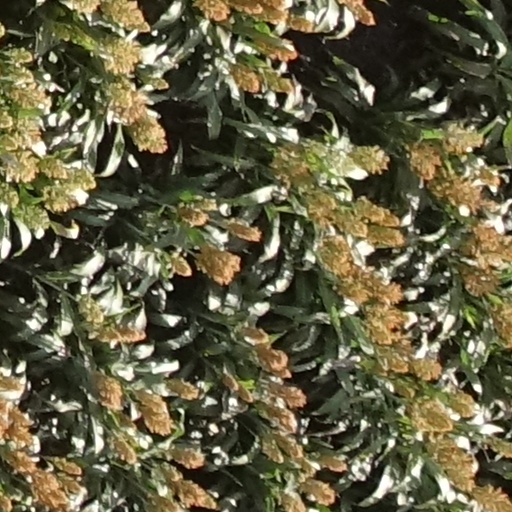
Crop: sorghum